Concorde Affaire '79

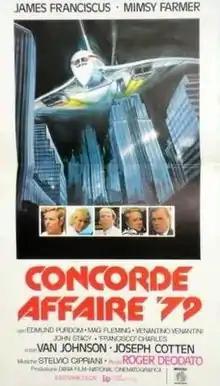
Theatrical poster

Concorde Affaire '79, also known as The Concorde Affair, is a 1979 Italian action thriller directed by Ruggero Deodato and written by Ernesto Gastaldi and Renzo Genta. Released in the same year as "The Concorde ... Airport '79" and featuring actor Joseph Cotten, who appeared in "Airport '77", the film was an attempt by producers to take advantage of the success of the "Airport" film franchise of the 1970s.